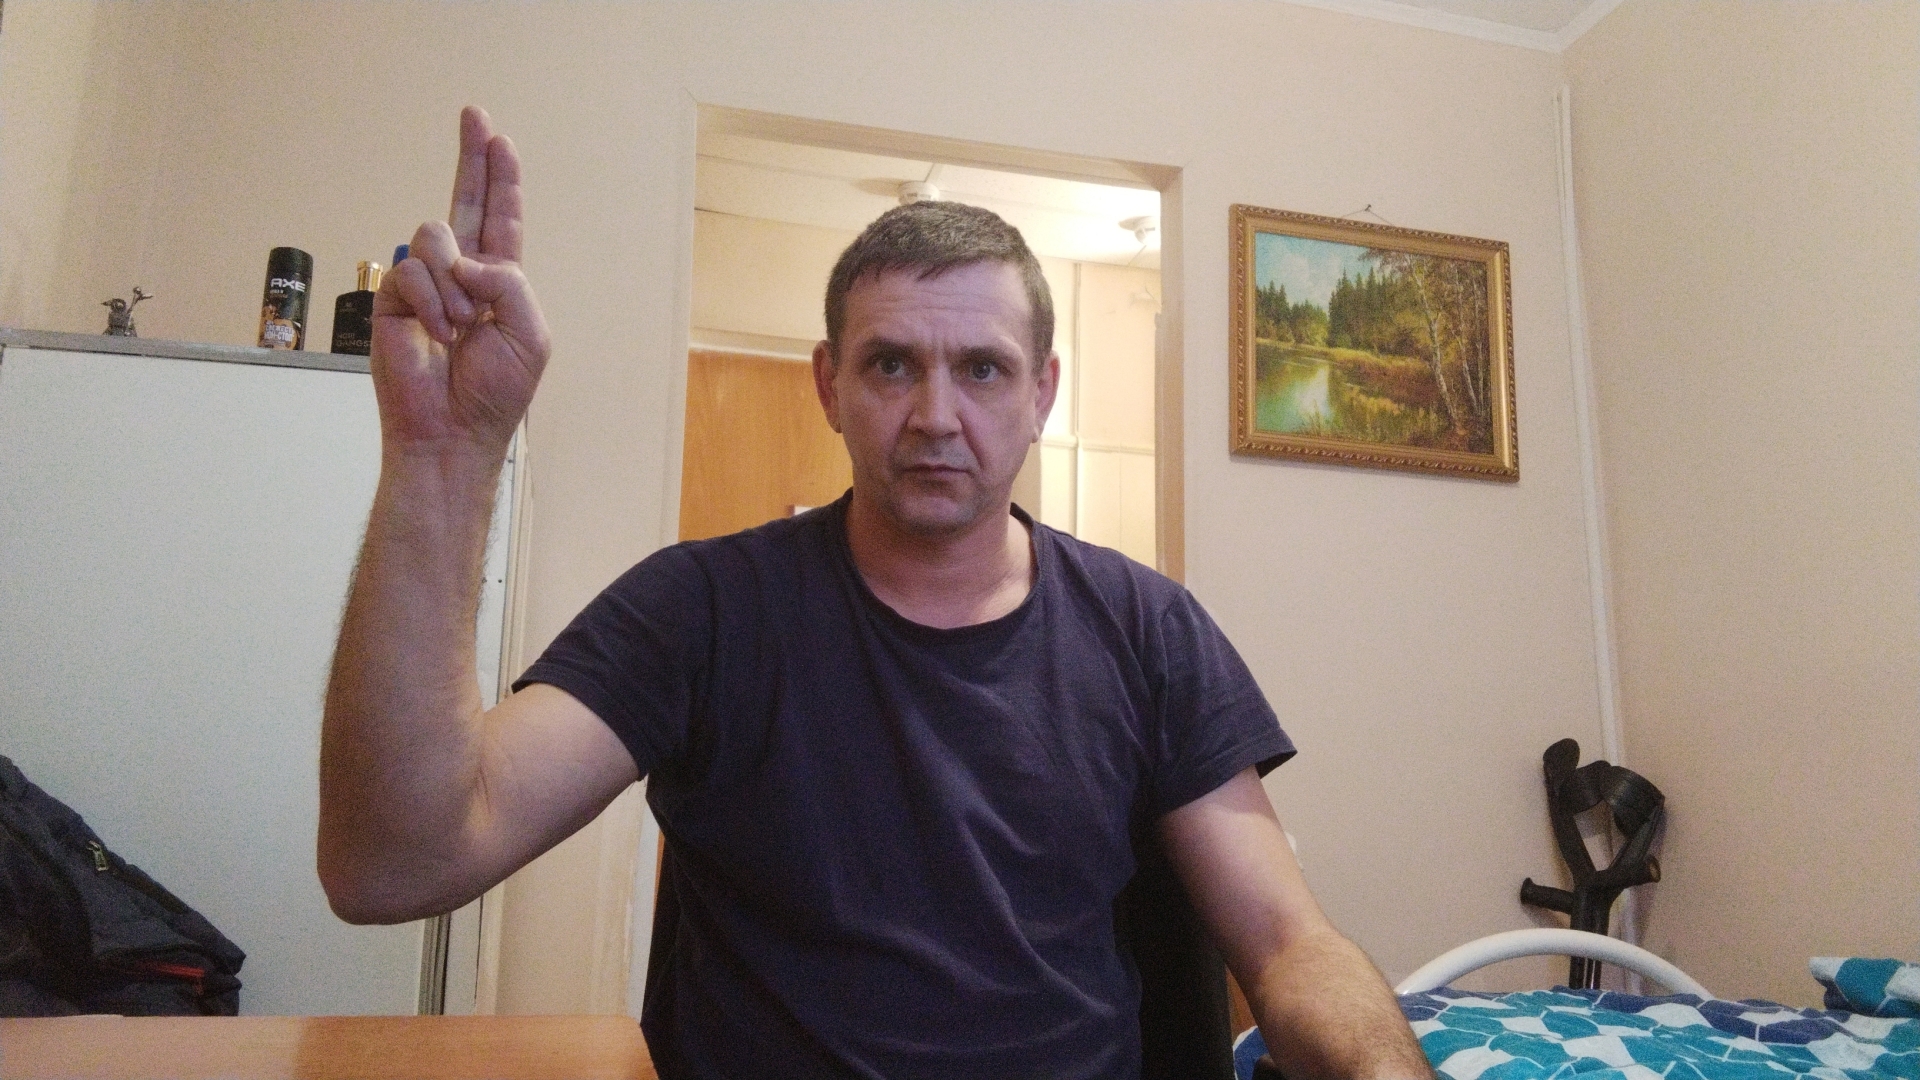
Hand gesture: two_up